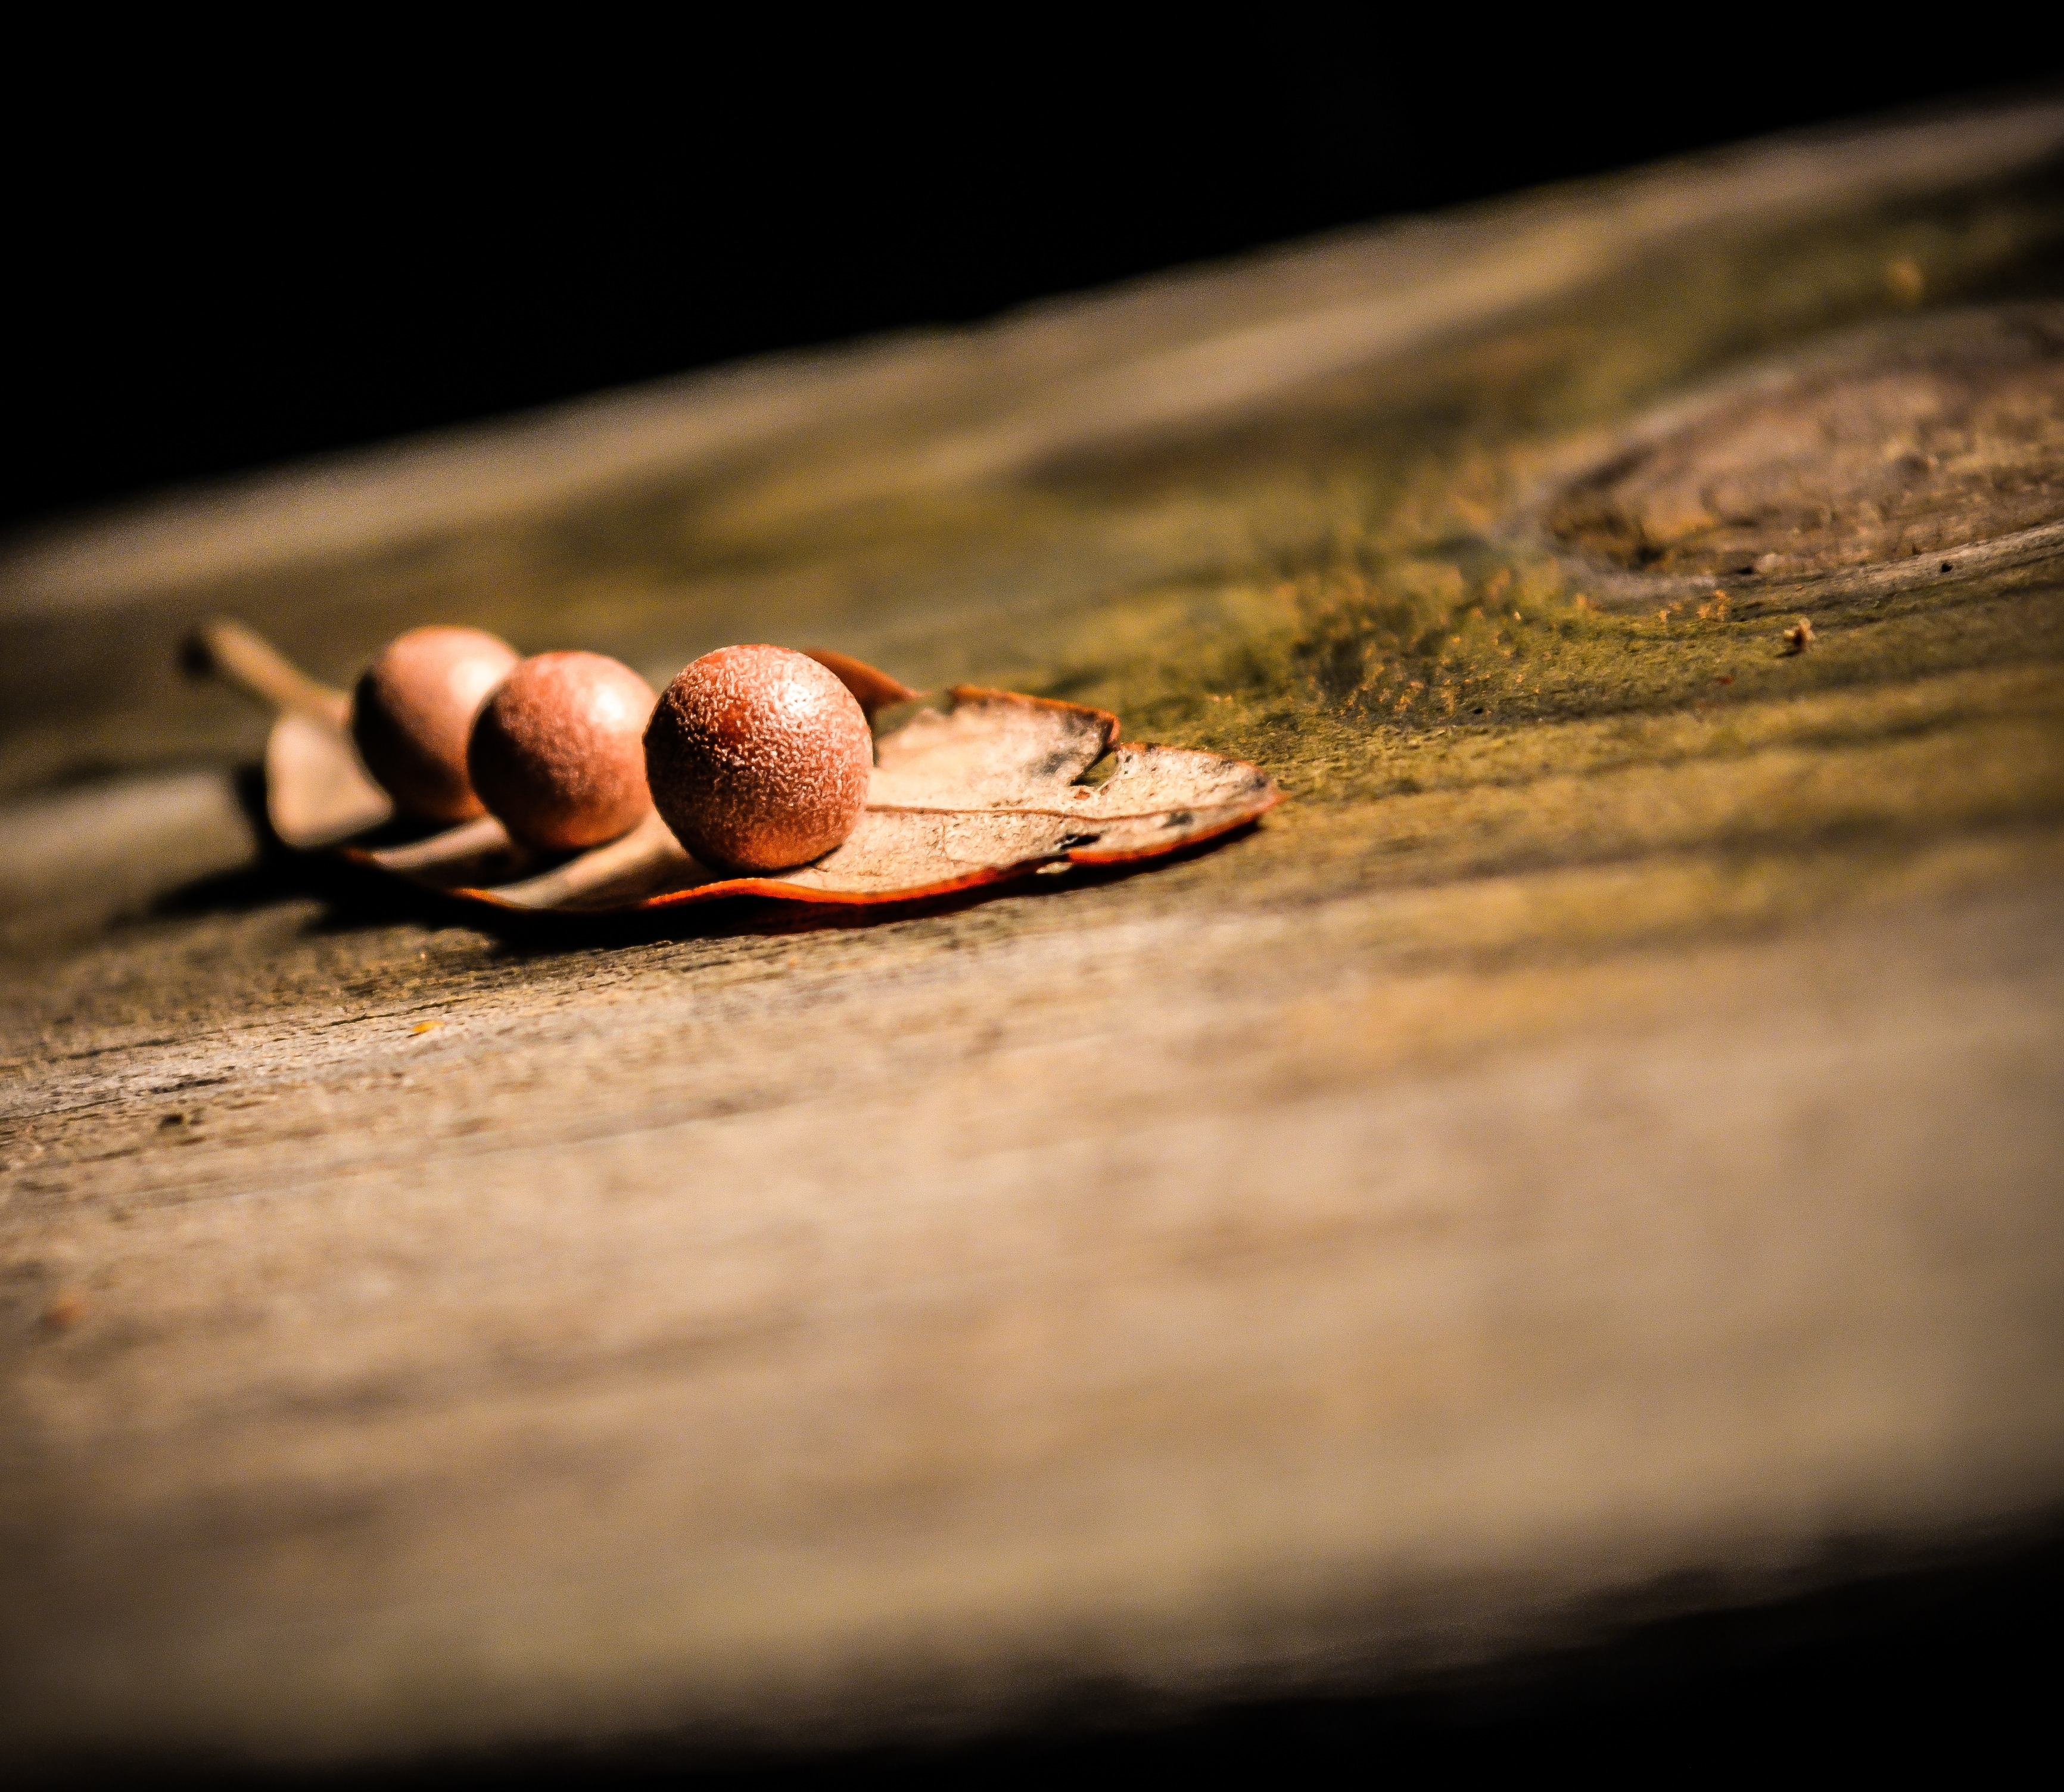
hand, plant, wood, photography, leaf, bark, environment, herb, color, natural, botany, agriculture, botanical, close up, seeds, outdoors, vegetation, vegetables, seedpod, balls, tree stump, horticulture, organic, macro photography, legumes